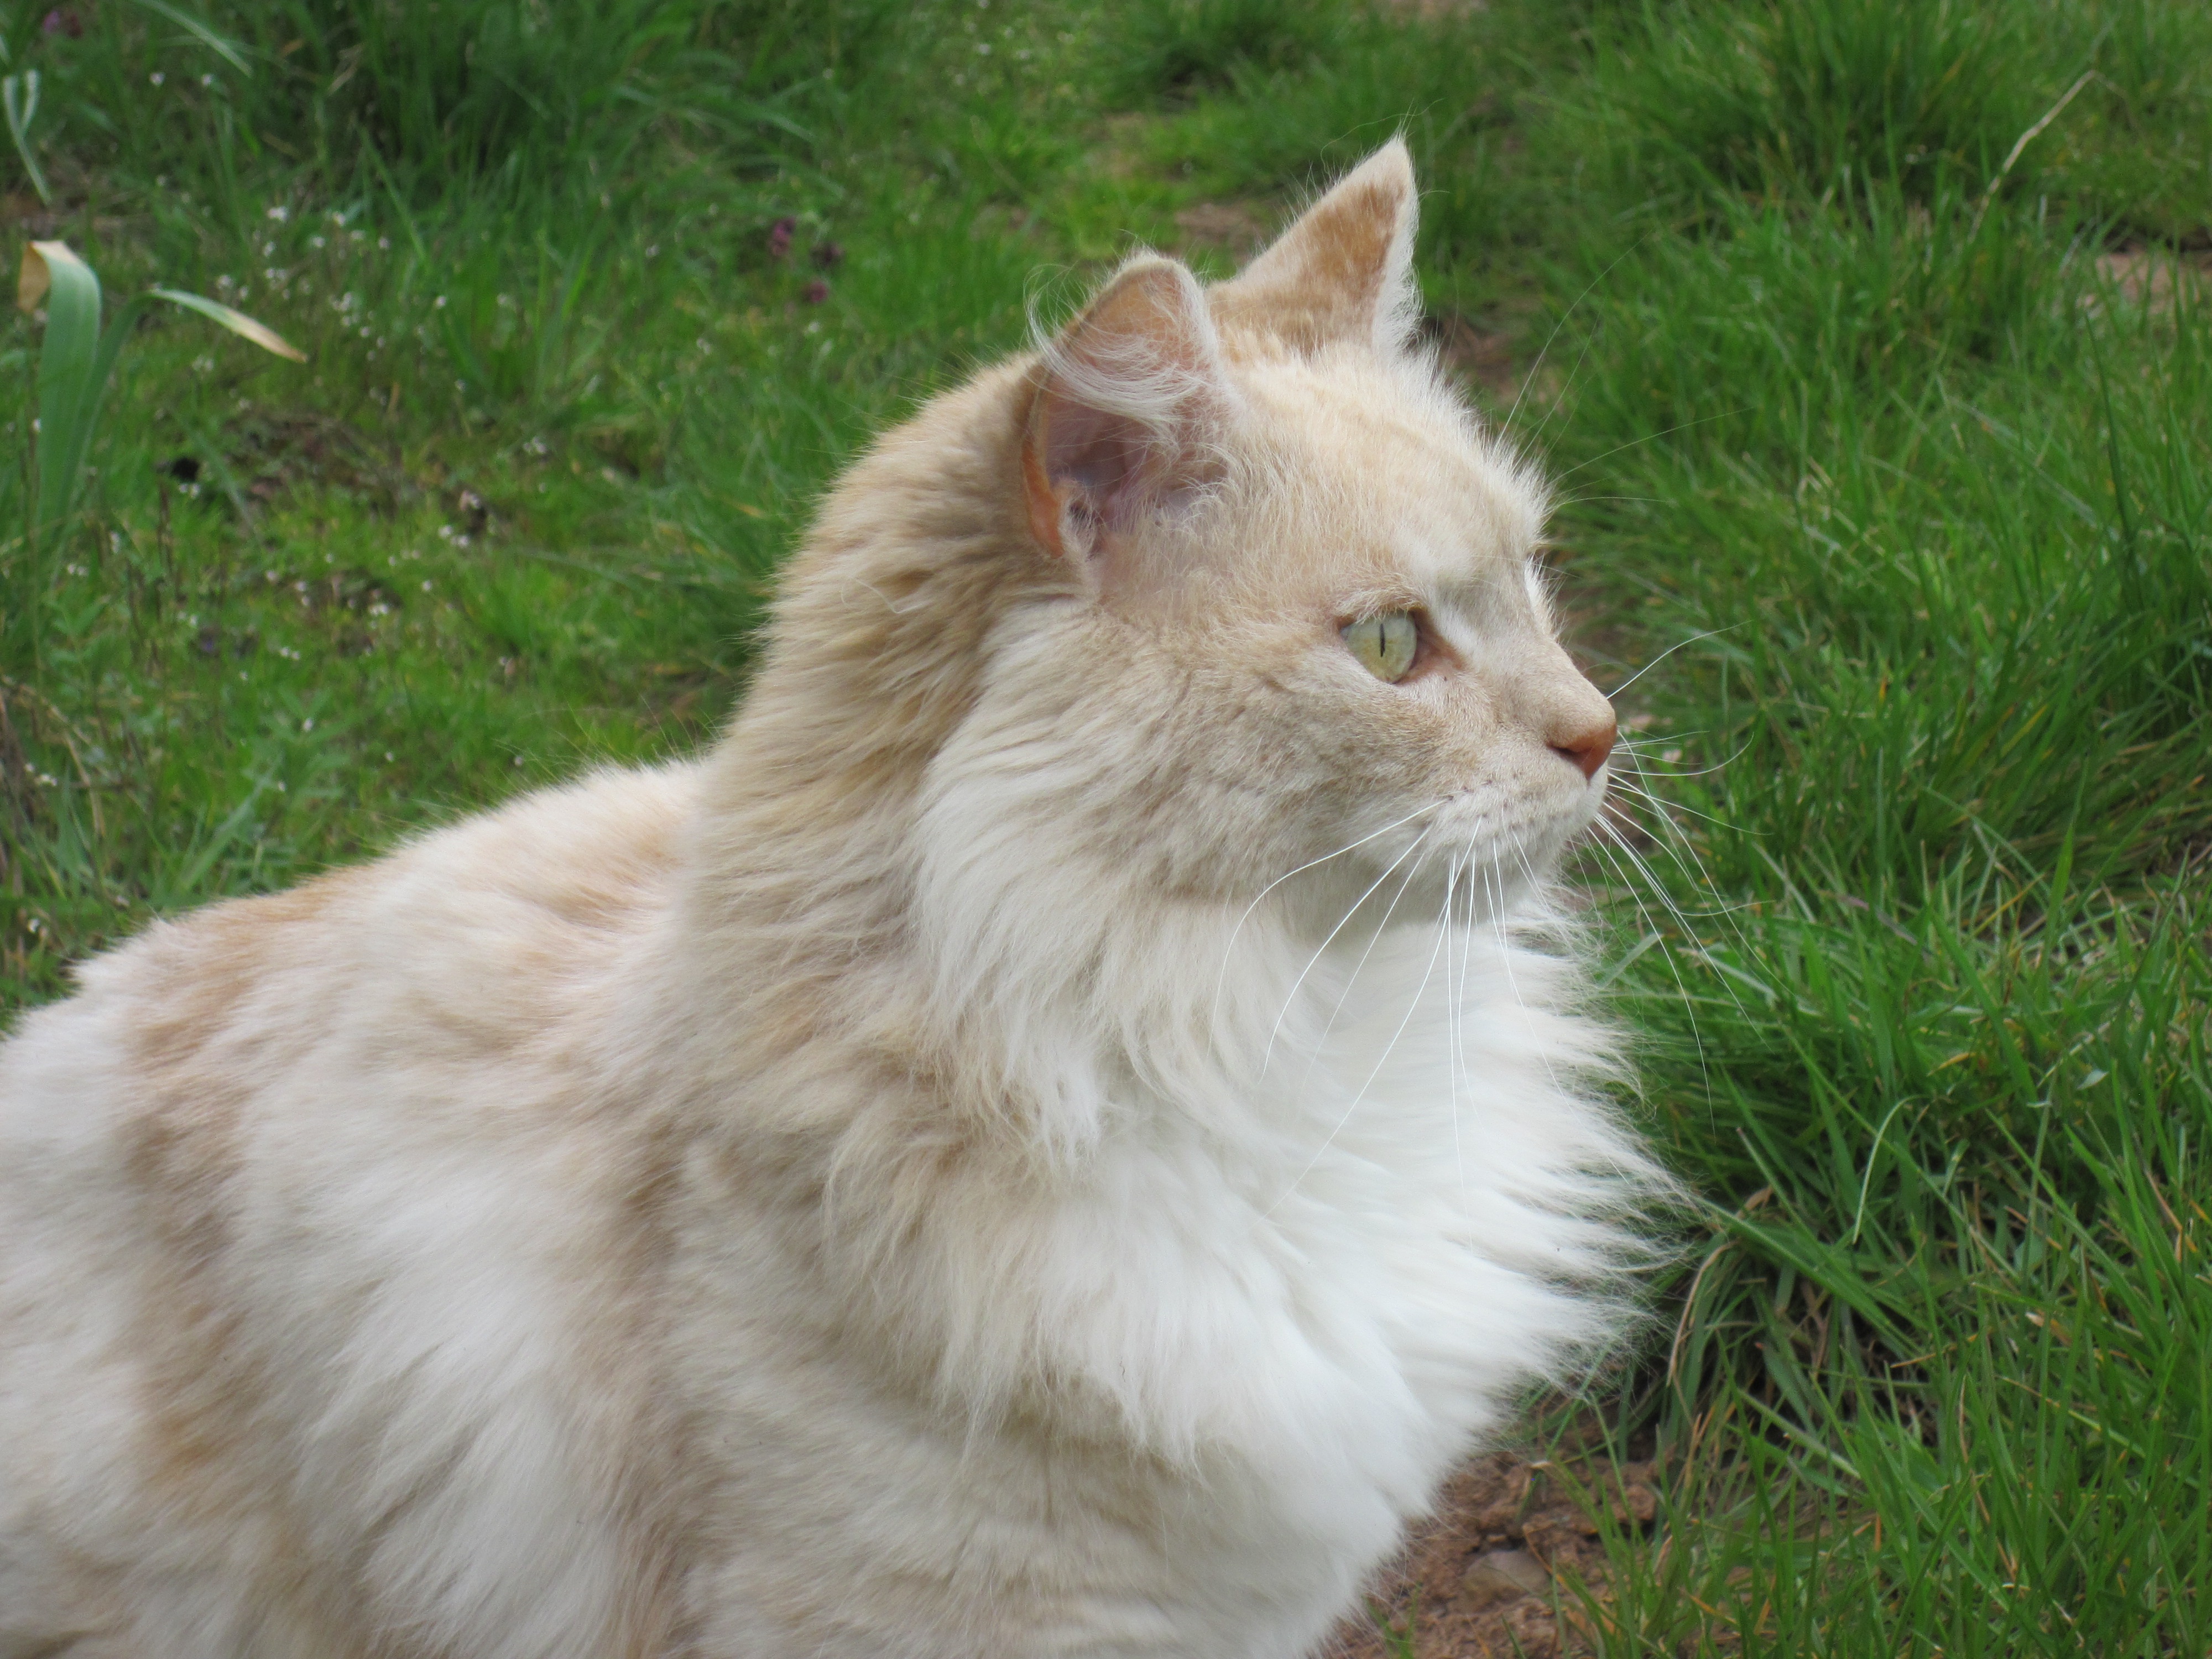
nature, grass, meadow, animal, pet, cat, fauna, whiskers, cool image, cool photo, siberian, attention, animal portrait, maine coon, in the free, norwegian forest cat, small to medium sized cats, cat like mammal, domestic short haired cat, domestic long haired cat, british semi longhair, aegean cat, asian semi longhair